Aftermath of the Grenfell Tower fire

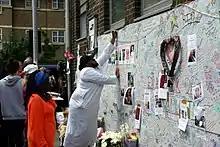
Wall of tributes to the fire victims in the nearby Bramley Road

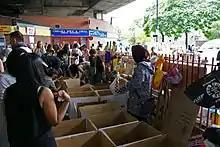
Volunteers sorting public donations for the fire victims

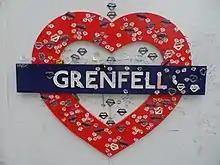
Memorial wall near Kensington Leisure Centre in May 2018

People in the immediate area and from across London rallied to assist victims of the fire. Donations of food, water, toys, and clothes were made. St Clement's Church, Treadgold Street and St James' Church, Norlands, in the Deanery of Kensington, provided shelter for people evacuated from their homes, as did nearby mosques and temples.